Whale Chine

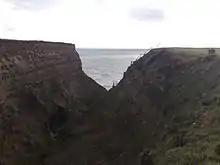
The steep sided Whale Chine

Whale Chine is a geological feature near Chale on the south-west coast of the Isle of Wight, England (the Back of the Wight). One of a number of such chines on the island created by stream erosion of soft Cretaceous rocks, it is a narrow and steep coastal ravine dropping 140 feet through Lower Greensand rocks from clifftop farmland to Chale Bay.